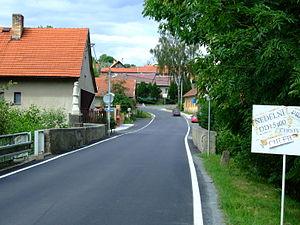
Libeř est une commune du district de Prague-Ouest, dans la région de Bohême-Centrale, en République tchèque. Sa population s'élevait à 1 469 habitants en 2020.